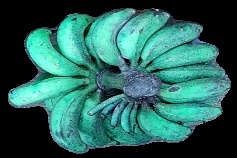
Variety: rasbale
Grade: grade3